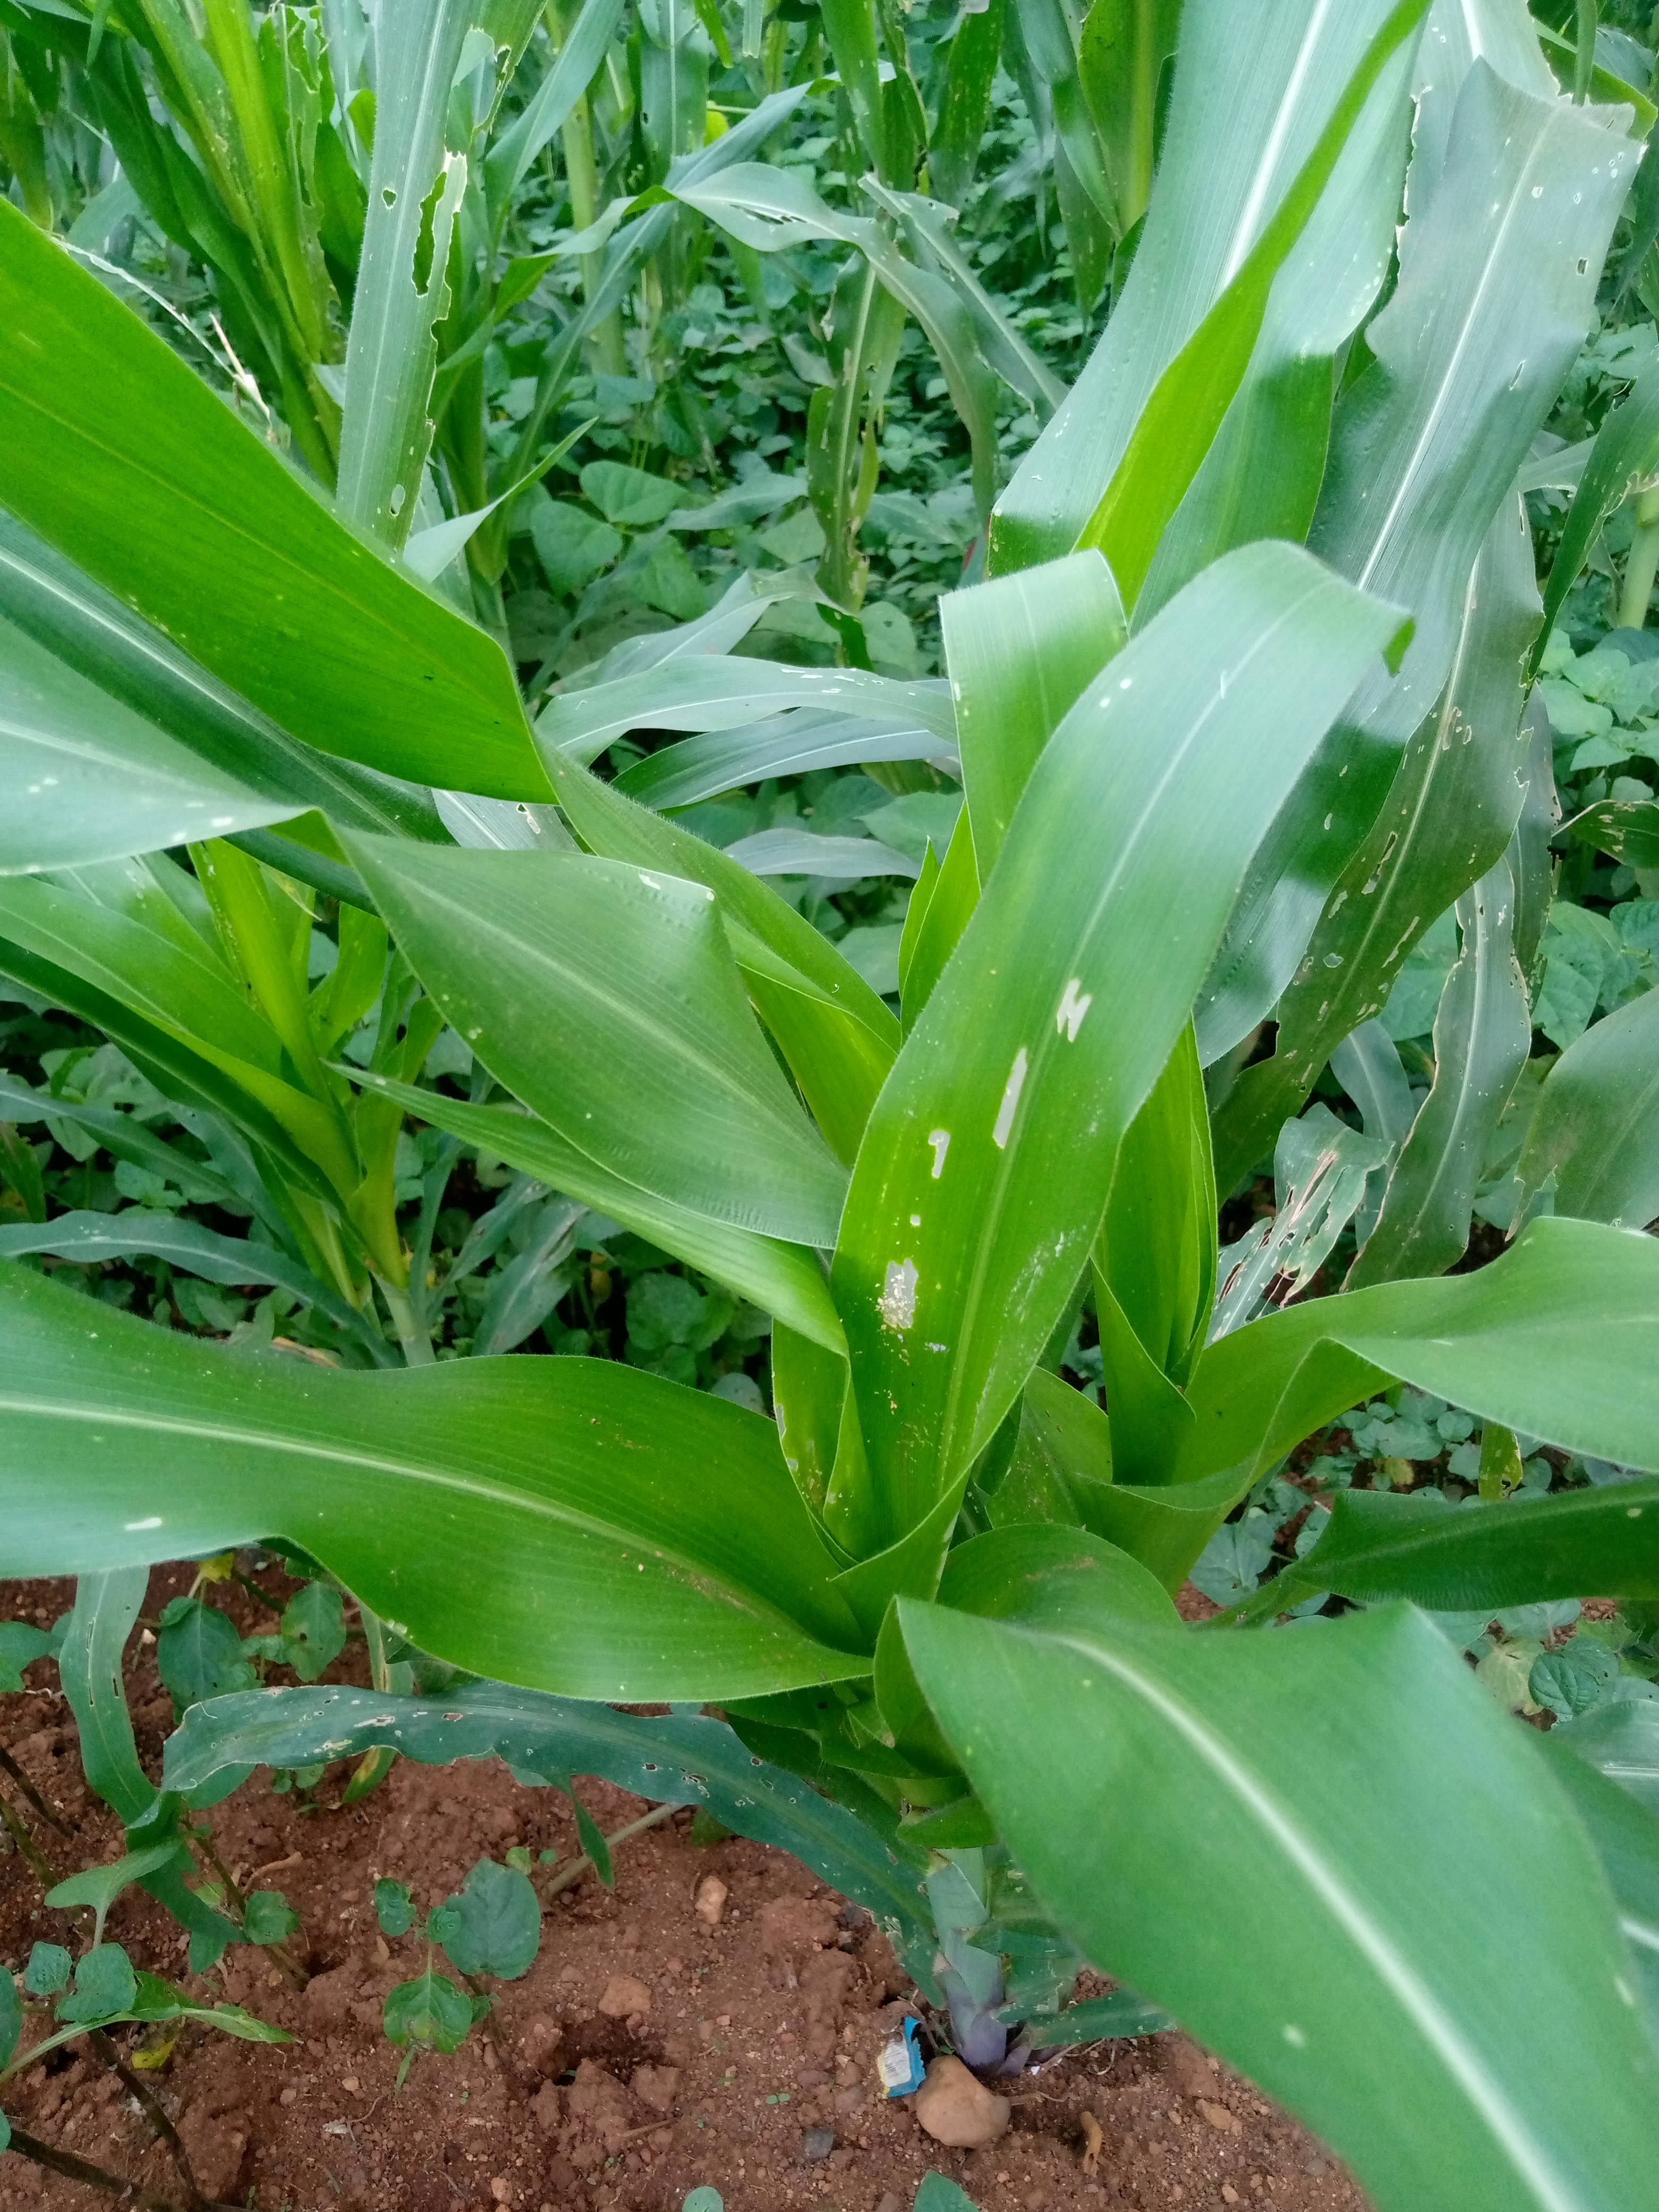
Label: spodoptera_frugiperda